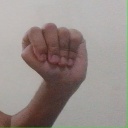
अक्षर: ठ